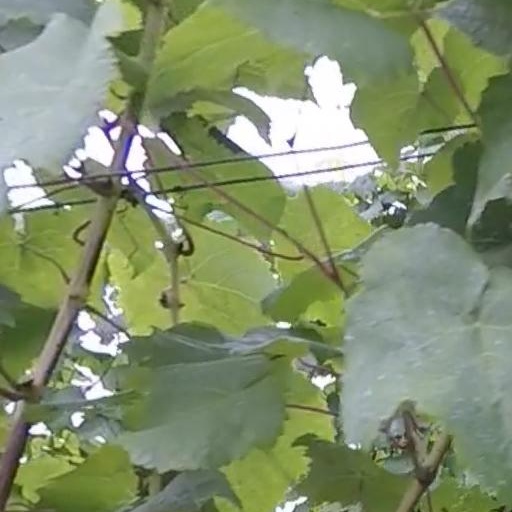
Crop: grape